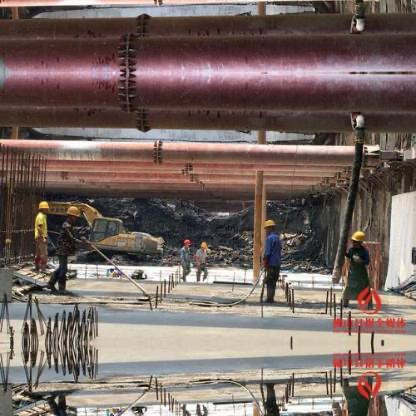
Objects in the image:
label: helmet
label: helmet
label: helmet
label: helmet
label: helmet
label: helmet